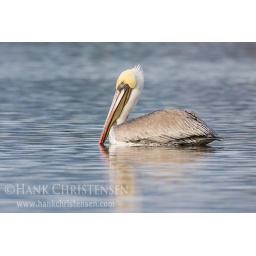
A brown pelican in winter plumage swims through the water